Refugees of Uganda

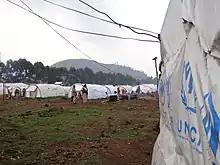
Refugee Camps in South - Western Uganda

Almost 50% of refugees in Uganda are located in the Bidi Bidi, Pagirinya, and Rhino refugee settlement camps, located in the northwest region of the country. Additionally, South Sudan accounts for 62% of refugees in Uganda, while the Democratic Republic of the Congo accounts for 29%. Other refugee settlements in Uganda include KyakaII, Oruchinga, Kyangwali, Nakivale, Rwamwanja.